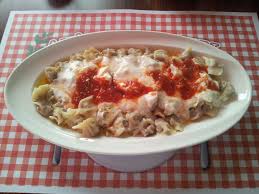
Yemek: manti